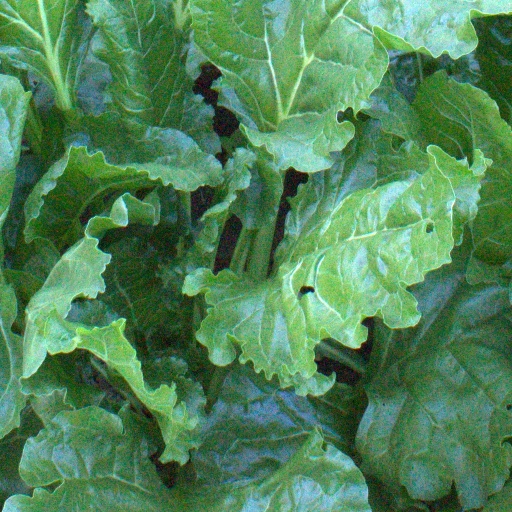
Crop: sugar beet